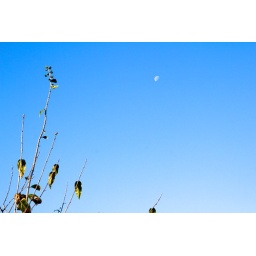
Moon in the blue sky